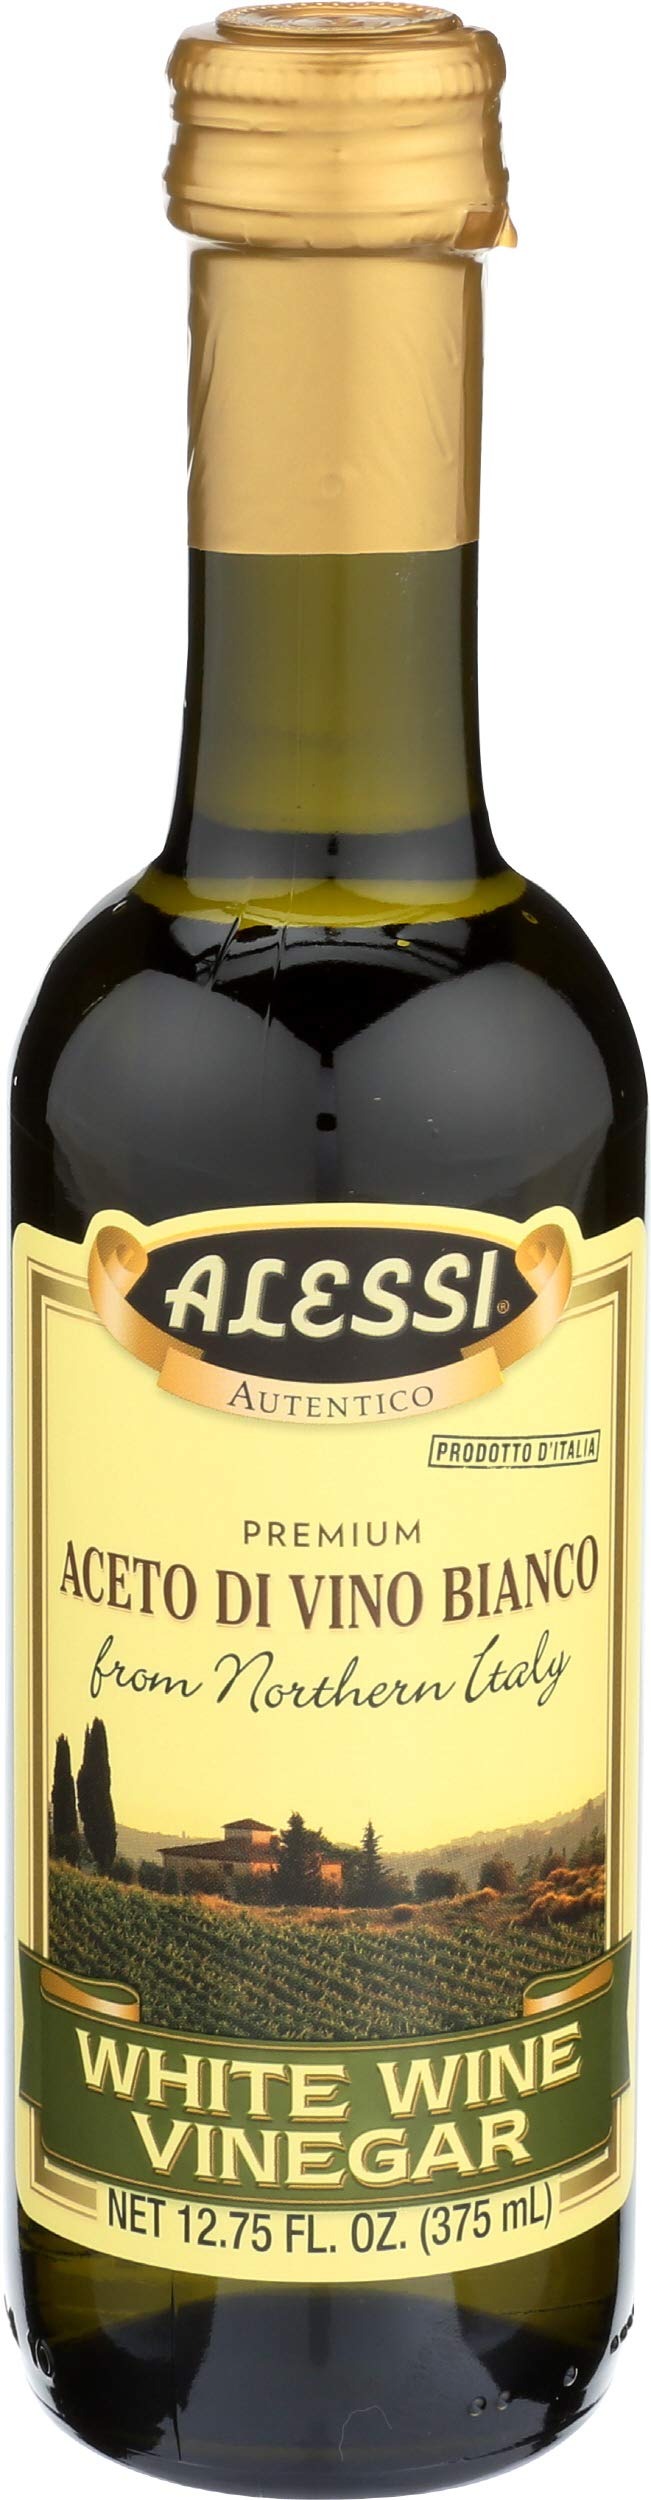
Item Name: Alessi Vinegar Wine White, 12.75 oz
Bullet Point: Alessi Vinegar - White Wine - Case Of 6 - 12. 75 Oz.
Value: 12.75
Unit: oz

Price: 15.03